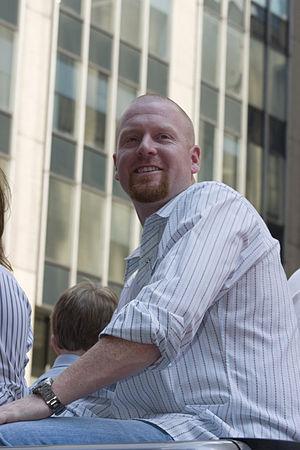
Aaron Lane Cook, est un lanceur droitier des Ligues majeures de baseball. Il est présentement sous contrat chez les Rockies du Colorado.